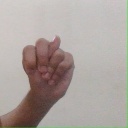
अक्षर: न